Australian Army during World War I

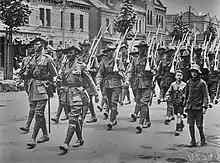
Soldiers marching along a city street

This force was to be organised into brigades, with no divisional headquarters raised, although it was envisioned that up to six divisions could be formed if required. The infantry was planned to be organised into 21 brigades (later 23) of four battalions each, while the light horse would initially form seven brigades (later eight). The field artillery would be organised into 14 brigades, while eight of the field batteries would be attached to the light horse brigades, and the howitzer batteries would not be brigaded. A small permanent force of 3,200 men would operate in support. The new scheme also entailed reorganisation of the military districts, with the 1st Military District based on Queensland, the 2nd on New South Wales, the 3rd on Victoria, the 4th on South Australia, the 5th on Western Australia and the 6th on Tasmania. The Northern Territory and New Guinea were not initially allotted, but were later incorporated into the 1st Military District.